Dowry system in India

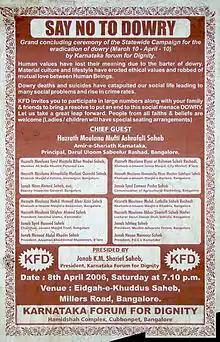
A social awareness campaign in India about dowries

Dowry had been a prevalent practice in India's modern era, and in this context it can be in the form of a payment of cash or gifts from the bride's family to the bridegroom's family upon marriage. There are variations on dowry prevalence based on geography and class. In states in the north, all classes are more likely to participate in the dowry system, and dowry is more likely to be in the form of material and movable goods. In the south, the bride price system is more prevalent, and is more often in the form of land, or other inheritance goods. This system is tied to the social structure of marriage, which keeps marriage within family relations.